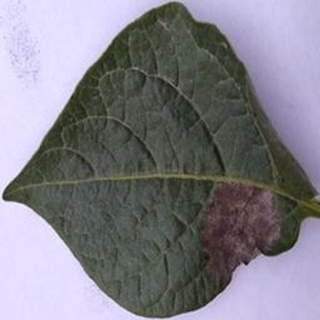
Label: potato_late_blight